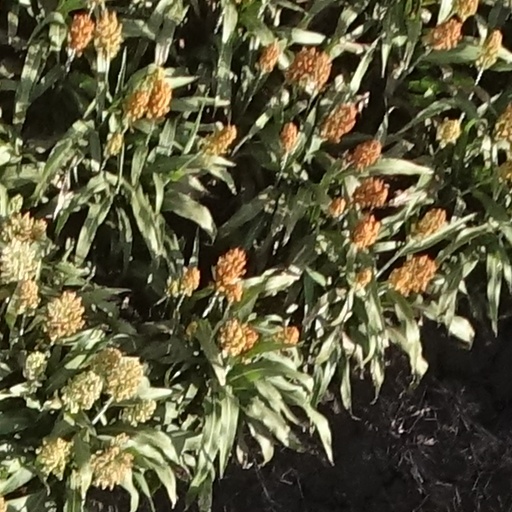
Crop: sorghum